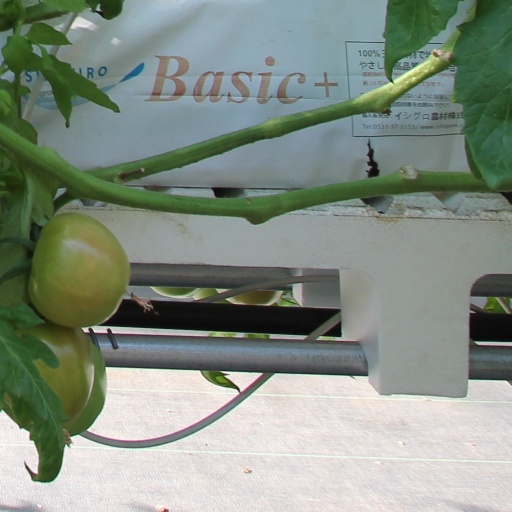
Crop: tomato